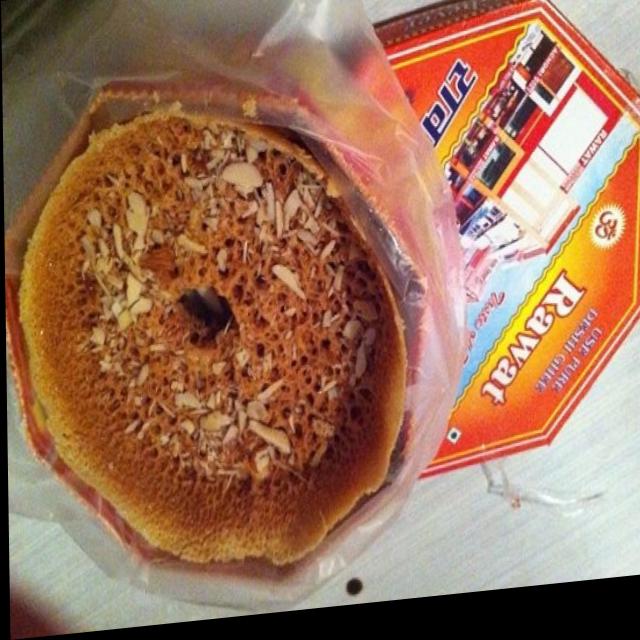
Dish: ghevar